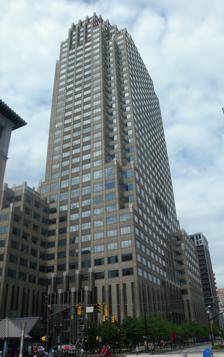
Building: 101 Hudson Street
Country: United States of America
Year built: 1992
Skyscraper in Jersey City, New Jersey 101 Hudson Street (2011) Alternative names Merrill Lynch Building Record height Tallest in New Jersey from 1992 to 2004 [I] Preceded by Newport Tower Surpassed by 30 Hudson Street General information Status Completed Type Post-modernism Location 101 Hudson Street Jersey City , New Jersey Coordinates 40°42′58″N 74°02′06″W / 40.716°N 74.0351°W / 40.716; -74.0351 Completed 1992 Opening 1992 Height Roof 167 m (548 ft) Technical details Floor count 42 Floor area 116,125 m 2 (1,249,960 sq ft) Lifts/elevators 30 Design and construction Architect(s) Brennan Beer Gorman / Architects LLP References View of architectural details 101 Hudson Street , also known as the Merrill Lynch Building , in the Exchange Place neighborhood of Jersey City, New Jersey , is the seventh-tallest building in Jersey City, and the sixth-tallest in the state of New Jersey . Completed in 1992, it has 42 stories, and reaches a height of 167 meters (548 feet). It was the second tallest building in New Jersey after the Trump Taj Mahal Casino Resort until 30 Hudson Street was completed in 2004. The building was designed by Brennan Beer Gorman / Architects LLP. Merrill Lynch and American International Group are among the tenants. Upper floors have unobstructed views of Manhattan to the east. Some views south include New York Bay and the Statue of Liberty while others include 30 Hudson Street and the two residential high rises of Hudson Greene . The building is host to several nesting sites for Peregrine Falcons. The New Jersey Department of Environmental Projection, Division of Fish & Wildlife, maintains a Jersey City Peregrine Cam at some of the sites on the building. See also List of tallest buildings in Jersey City References